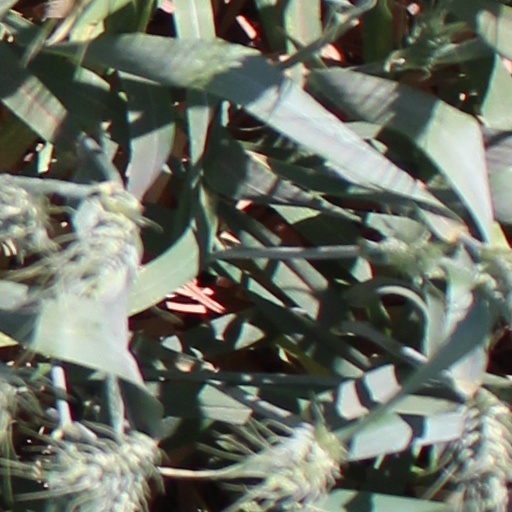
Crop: wheat